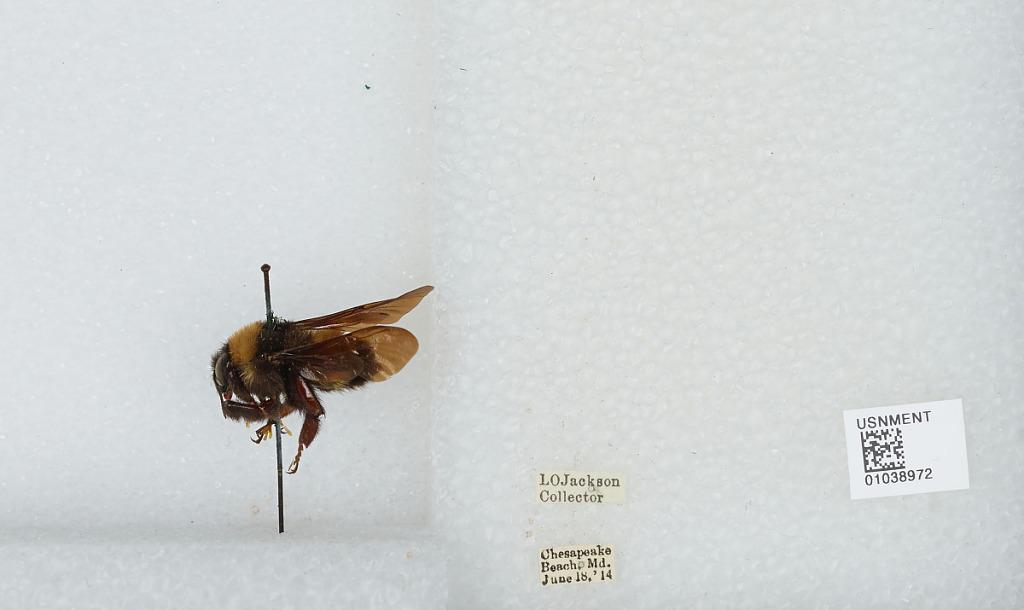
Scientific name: Bombus (Fervidobombus) pensylvanicus pensylvanicus (De Geer)
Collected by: L. Jackson
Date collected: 1914-6-18
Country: United States
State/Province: Maryland
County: Calvert
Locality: Chesapeake Beach
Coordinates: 38.695, -76.5361